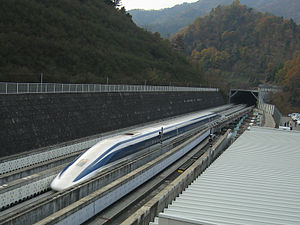
Magnetsvævebane
JR-Maglev
En magnetsvævebane, magnettog eller maglev, er et system til transport, der anvender en magnetisk teknologi til at drive køretøjet frem, frem for mekaniske metoder, såsom hjul, aksler og lejer.